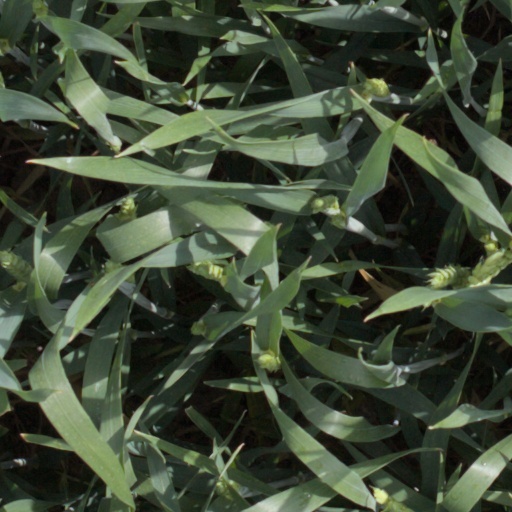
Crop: wheat